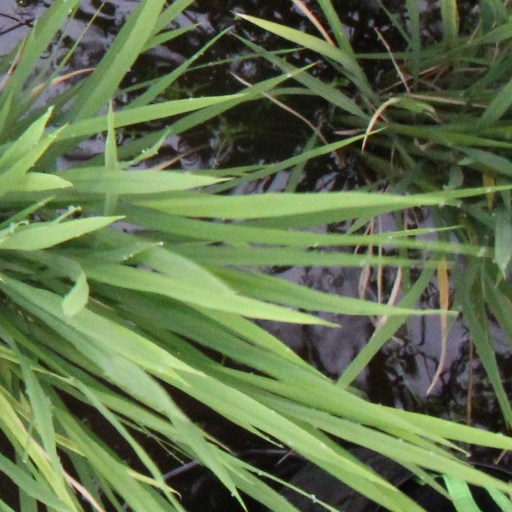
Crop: rice